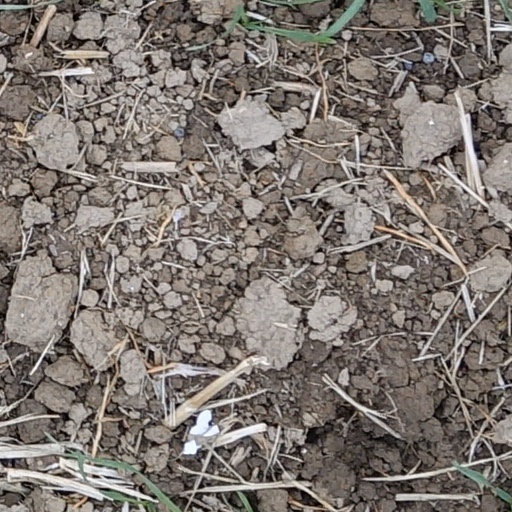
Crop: wheat